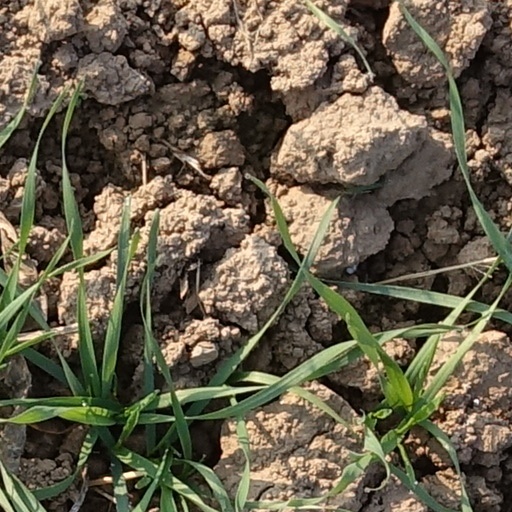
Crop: wheat